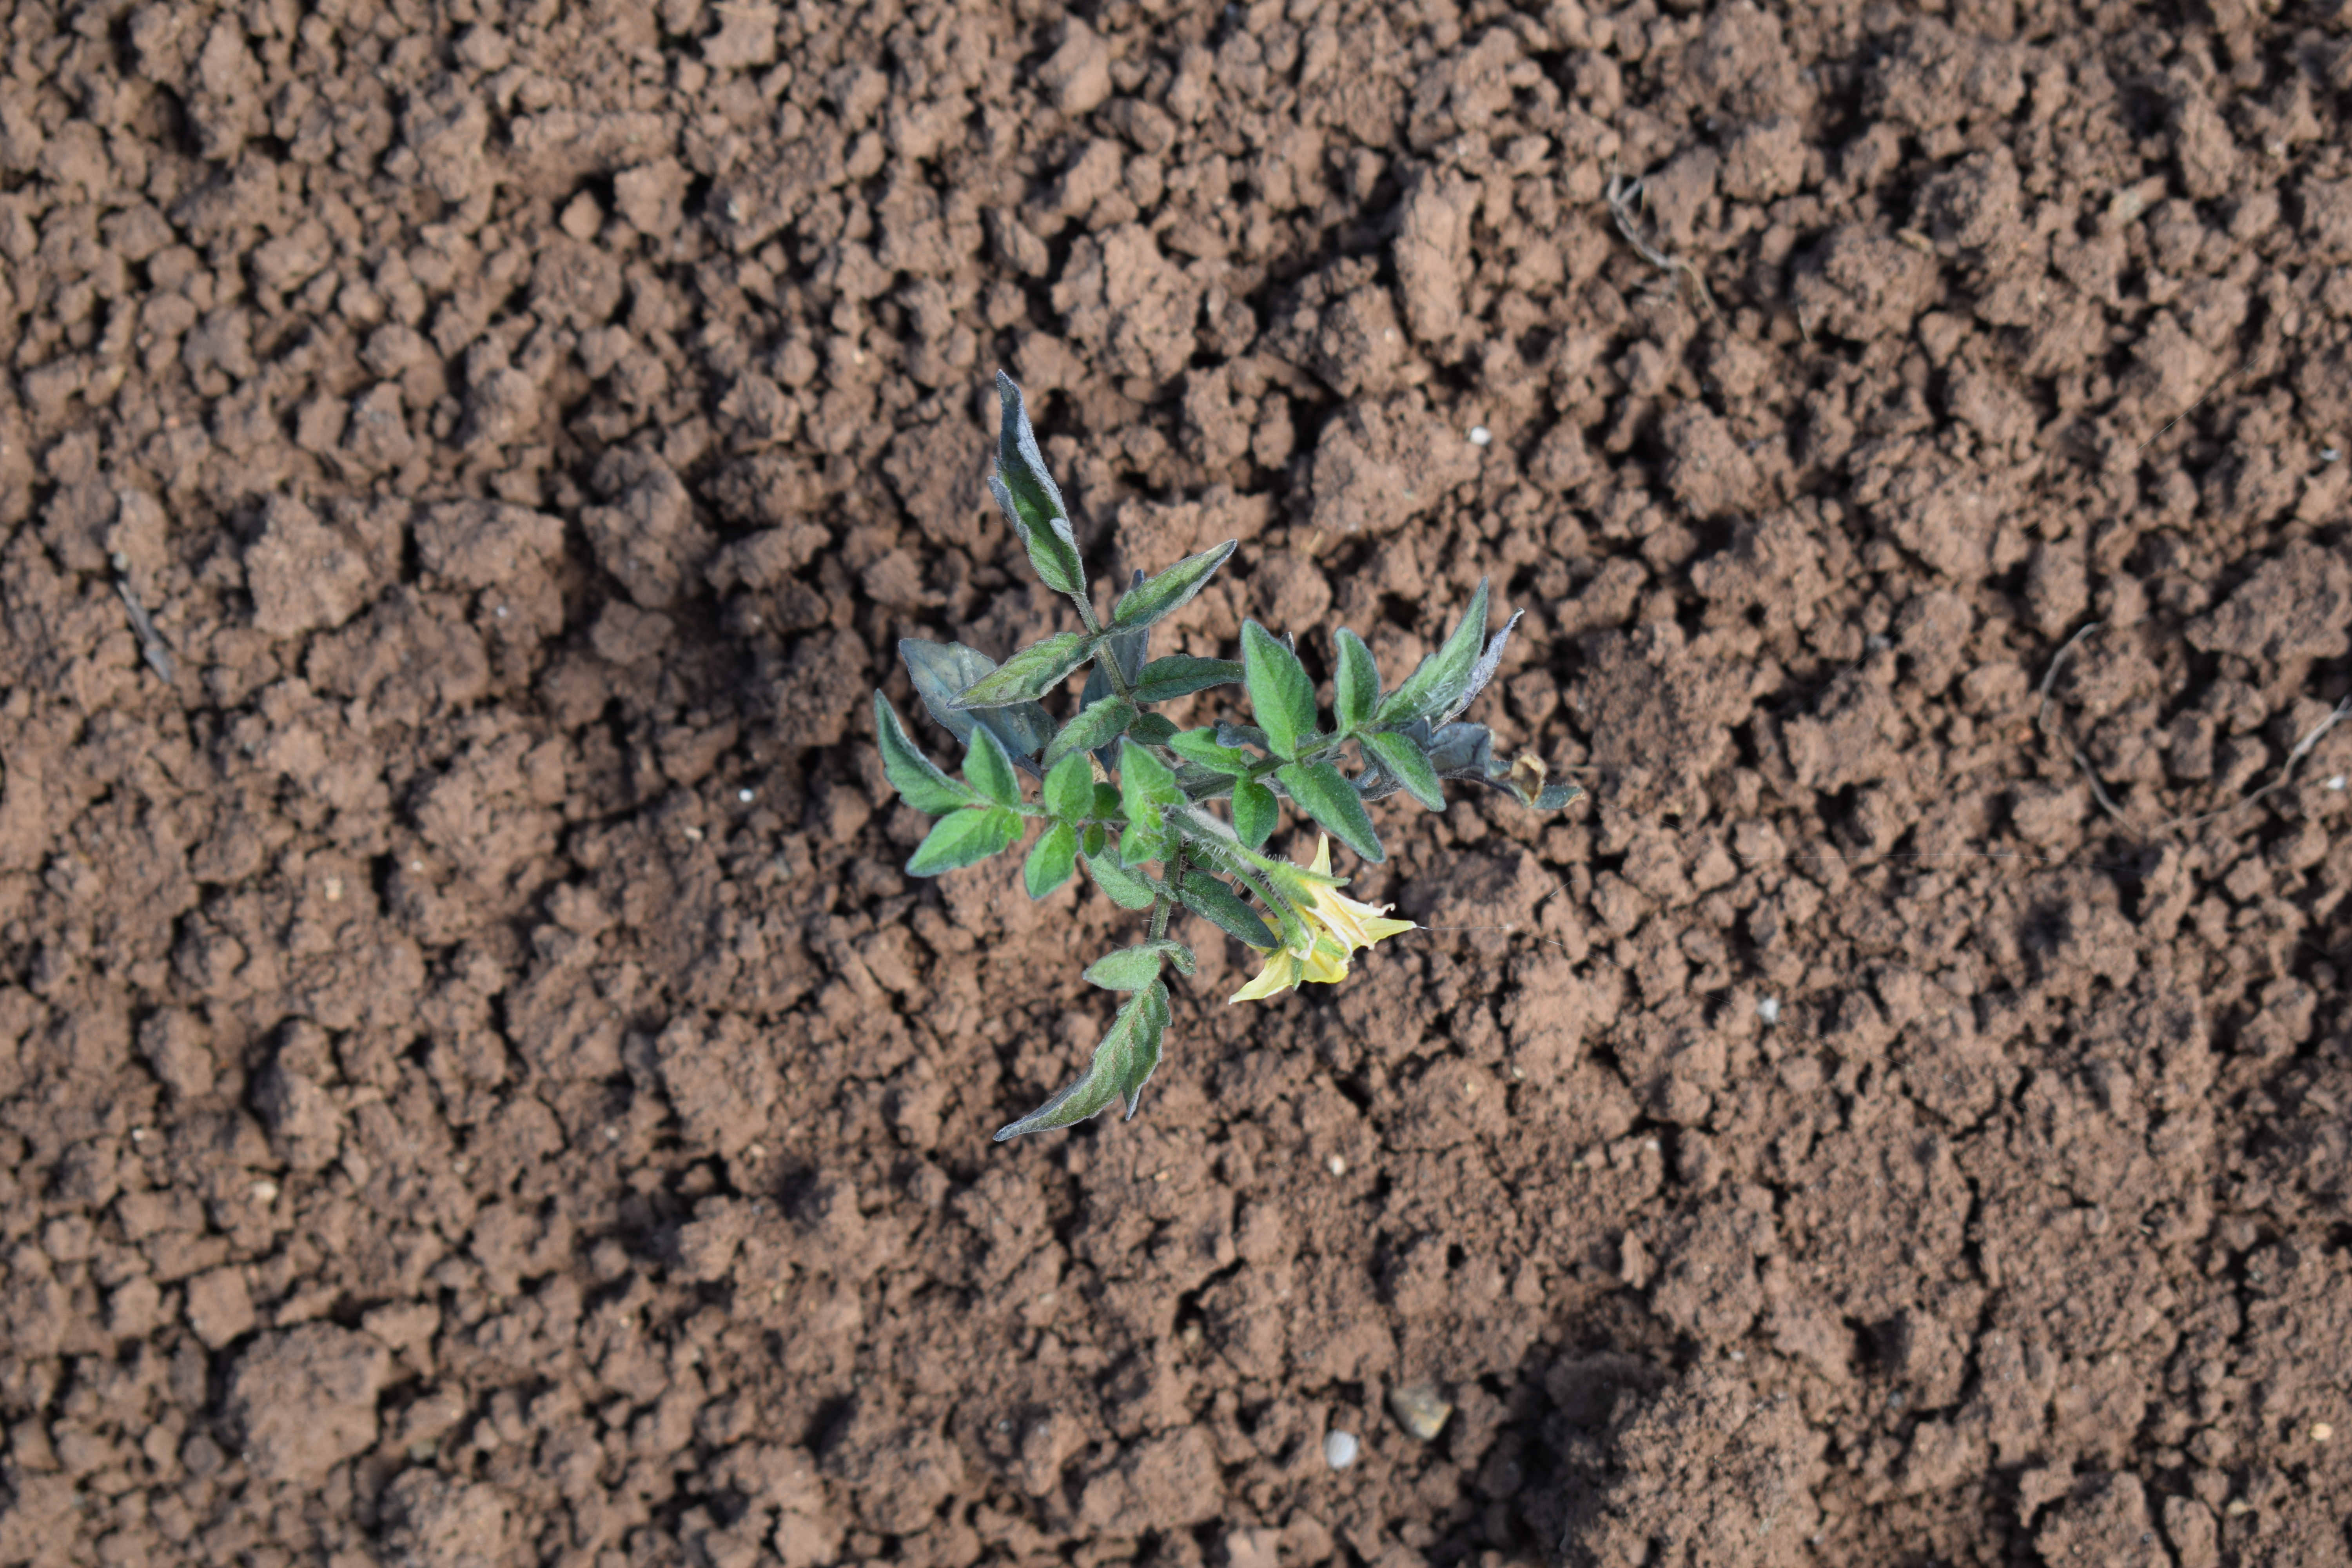
Label: tomato